Men of the Desert

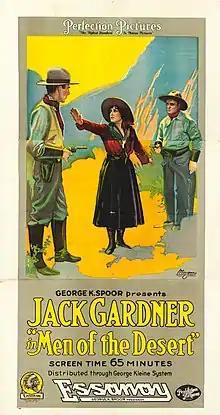

Men of the Desert is a 1917 American silent Western film directed by W.S. Van Dyke and starring Jack Gardner, Ruth King and Carl Stockdale.